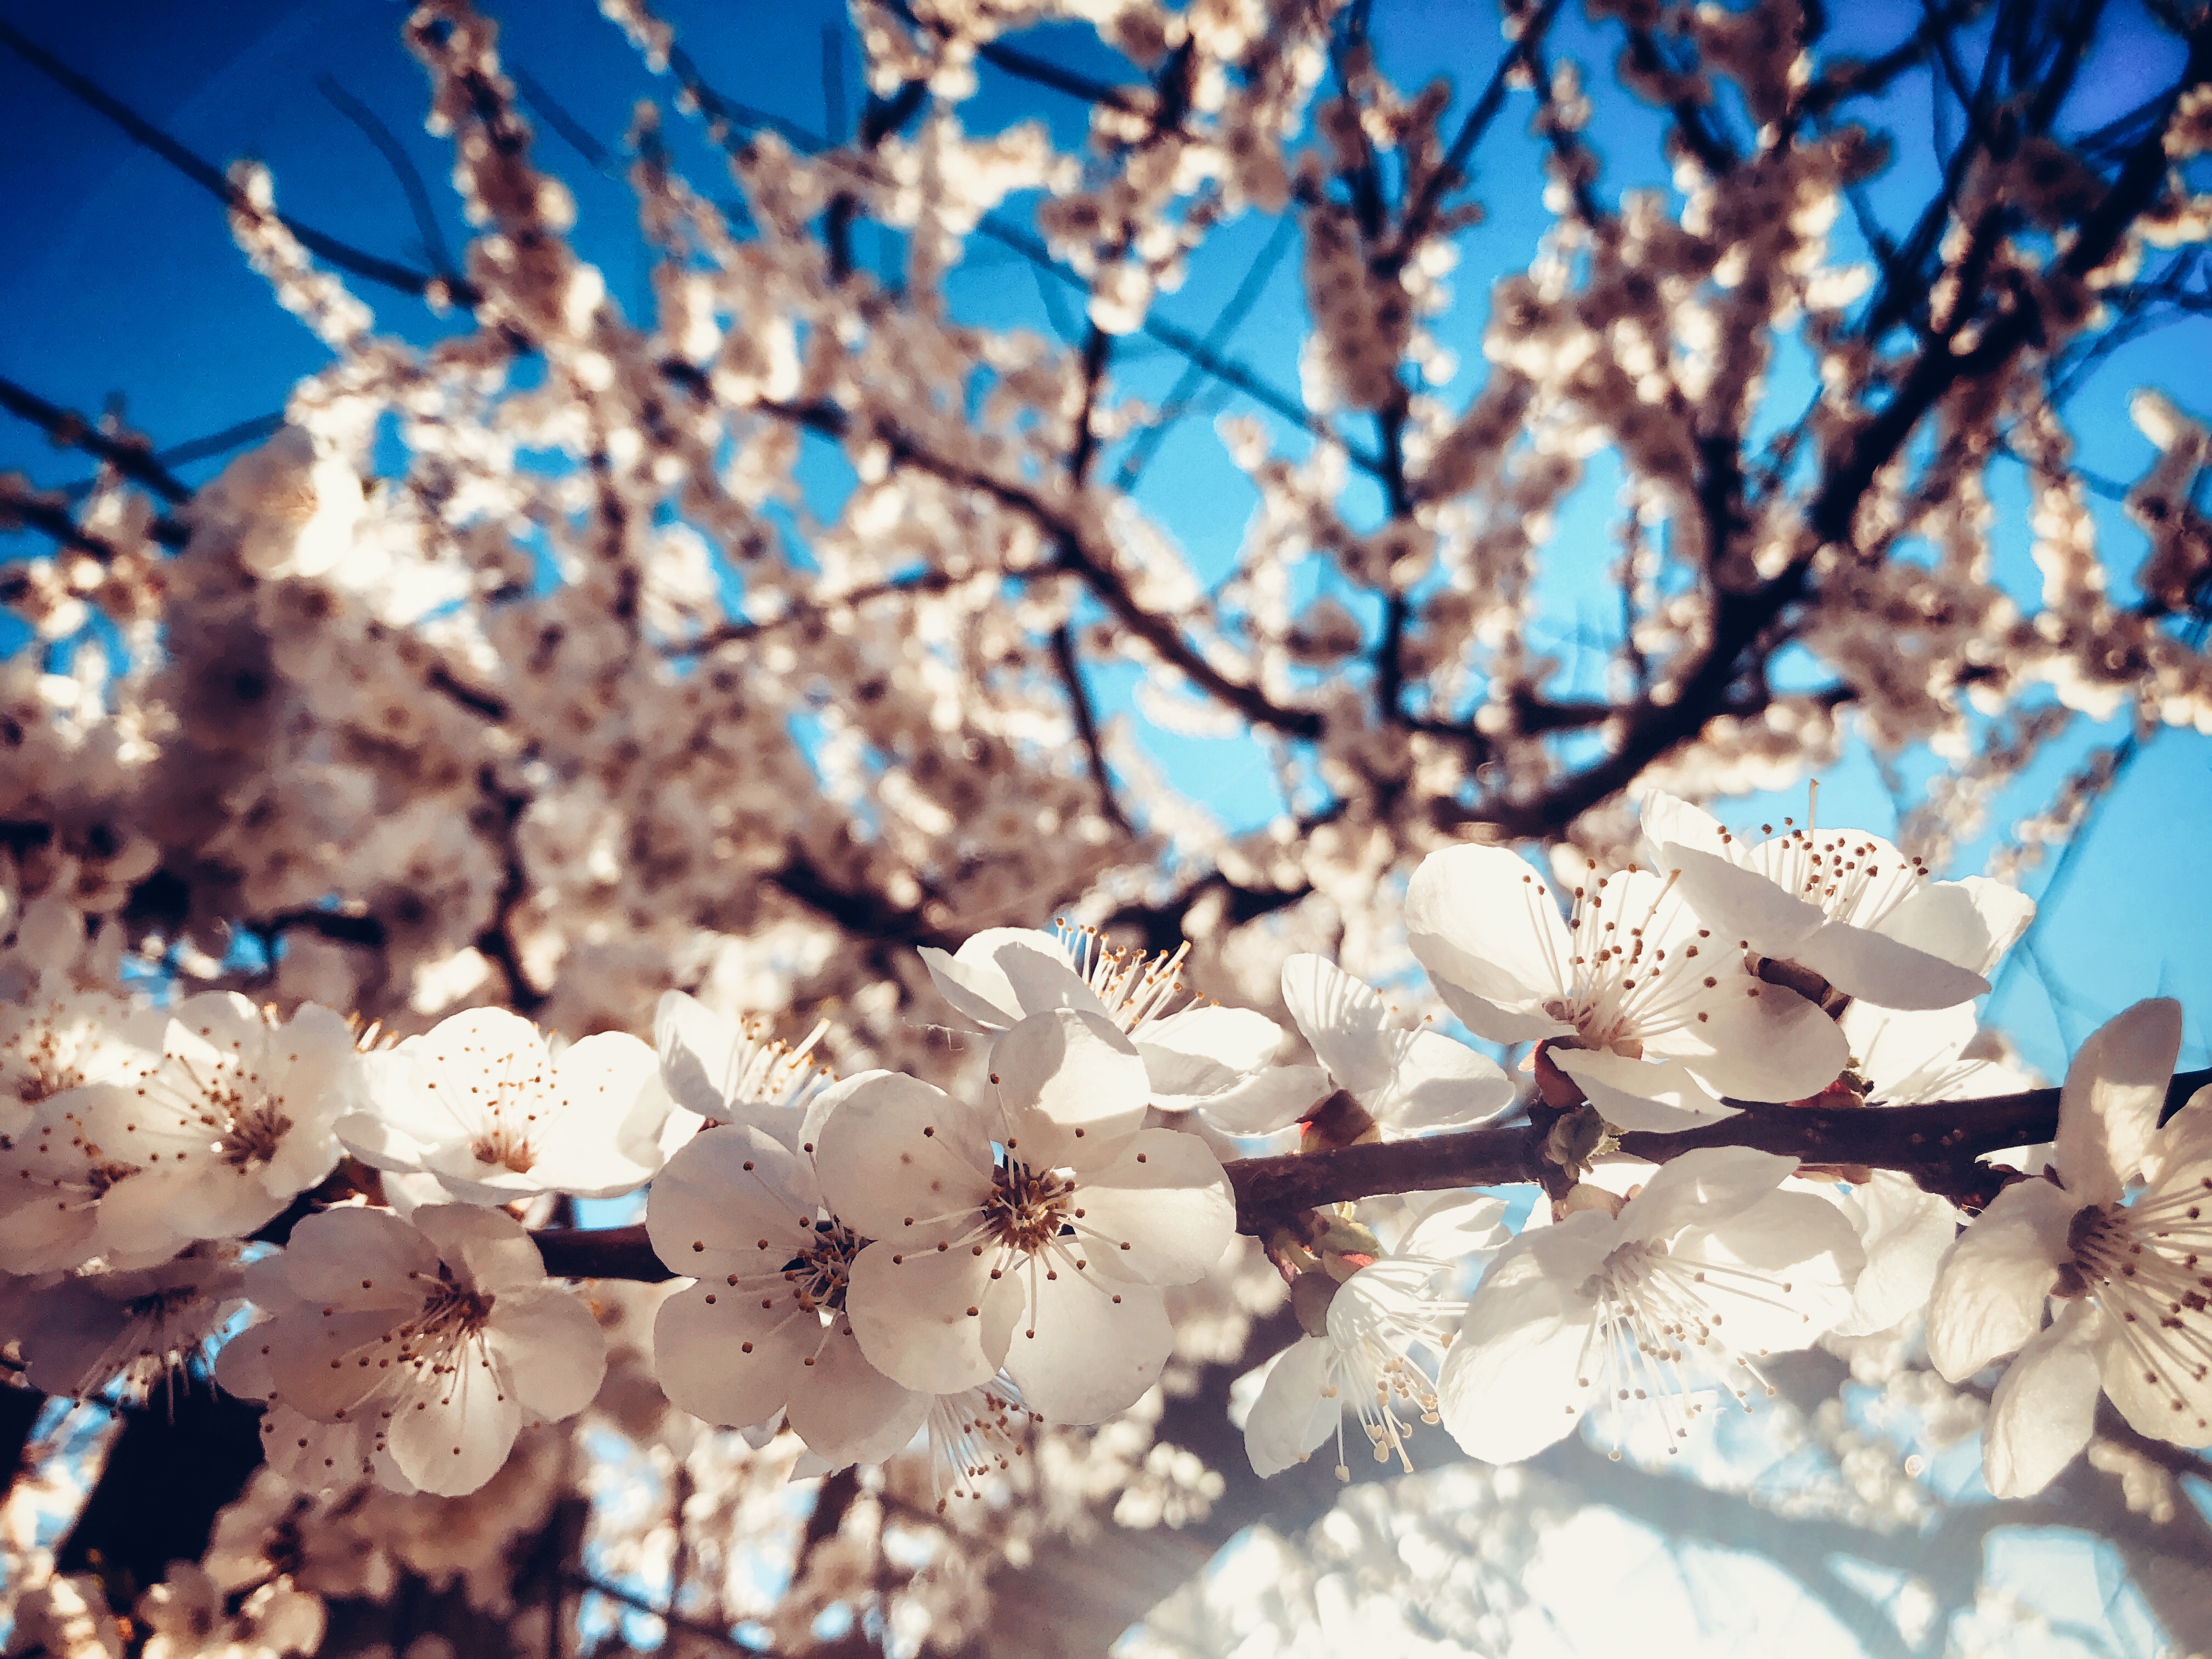
spring, blooms, sky, branches, blossom, branch, cherry blossom, flower, tree, plant, twig, stock photography, computer wallpaper